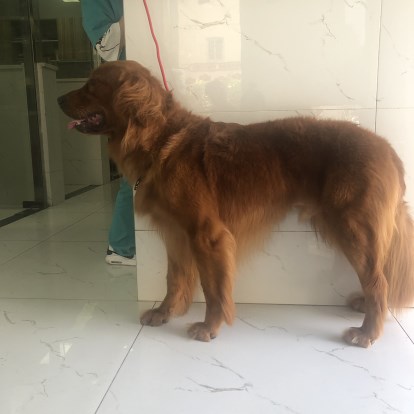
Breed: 5355-n000126-golden_retriever